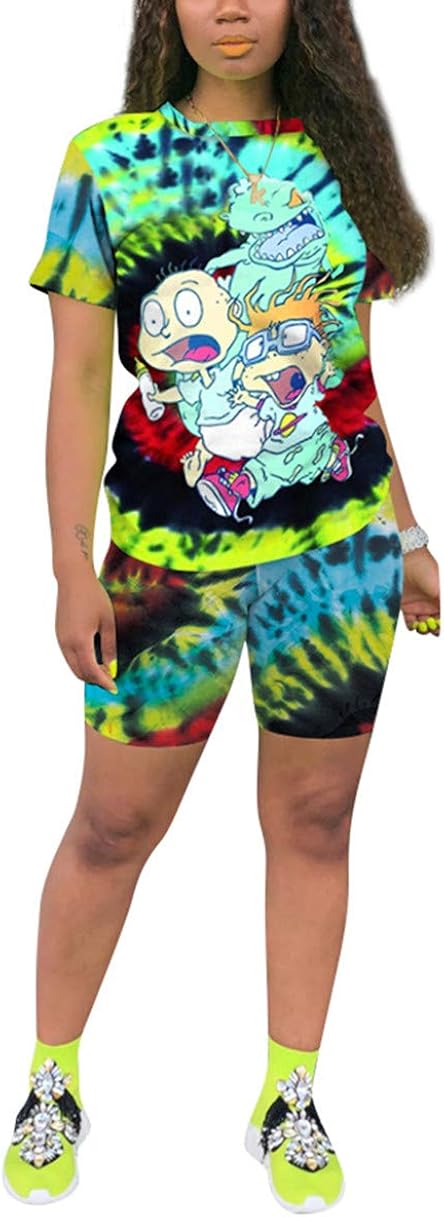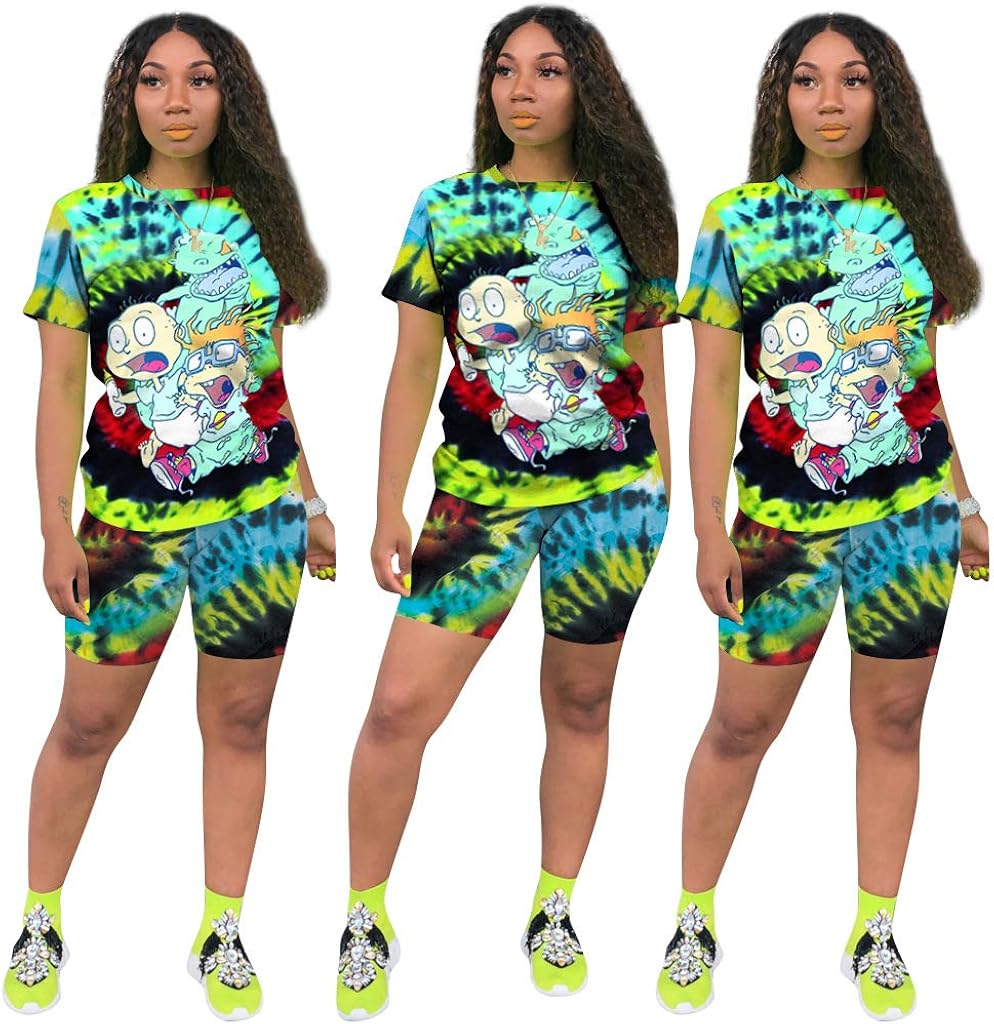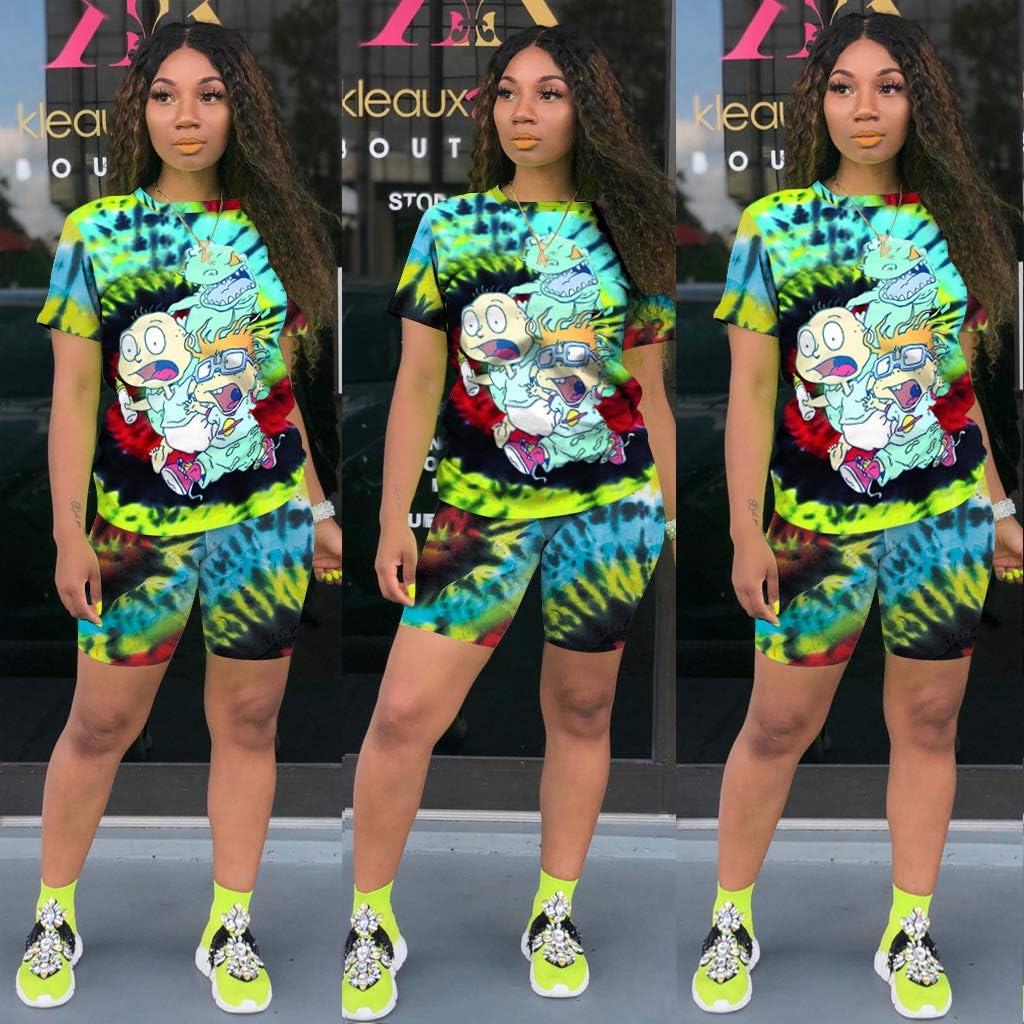
Yeshire Women's Casual 2 Piece Outfit Shirts Loose Shorts Set Joggers Tracksuits Sportswear Set
Category: AMAZON FASHION
Yeshire Women's Casual 2 Piece Outfit Shirts Loose Shorts Set Joggers Tracksuits Sportswear Set "Yeshire" is a Fashion brand which provides many kinds of fashion clothing.Such as: Shirts/Blouse/Sweatshirts/Tees/Tracksuits/Shorts/Jumpsuits/Pants,etc. Yeshire is dedicated in producing clothes that are casual,elegant,cute,sexy, flattering,charming,classic and comfy, which suits for spring or summer.This 2 piece shorts set for women features sexy crew neck, cartoon prints, casual,comfy, soft,comfortable,so you can wear in different occasion OCCASION: casual,party,sports,yoga,exercise,fitness,workout,running,jogging,sports wear etc .ALL MATCH:You can match it with slippers or high heels or pair with sport shoes for athletics.
Features: Material: 85% Polyester + 15% Spandex, with great elasticity | Pull On closure | Hand Wash Only | Material:Polyester and Spandex,Skin-friendly fabric, soft and comfortable to wear. | Feature:Short sleeve, round neck sweatshirt tops, tie dye printed tracksuit,jogging pants set,loose fit tops and slim fit pants. | The workout outfit sets is suitable for yoga,runing,gym,cycle and so on. | It is great to paired with sneakers,sports shoes,high heels,very casual look,charming and flattering | Service:Contact us 7 x 24 hours with any questions and 30 days free return.